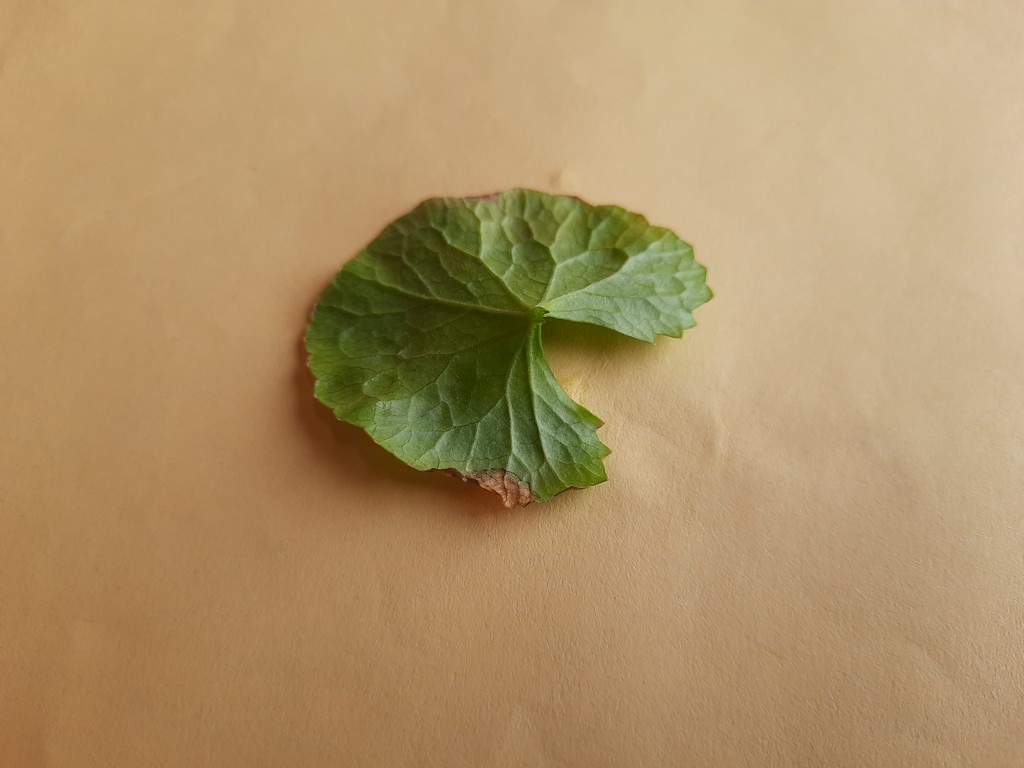
Label: Unhealthy